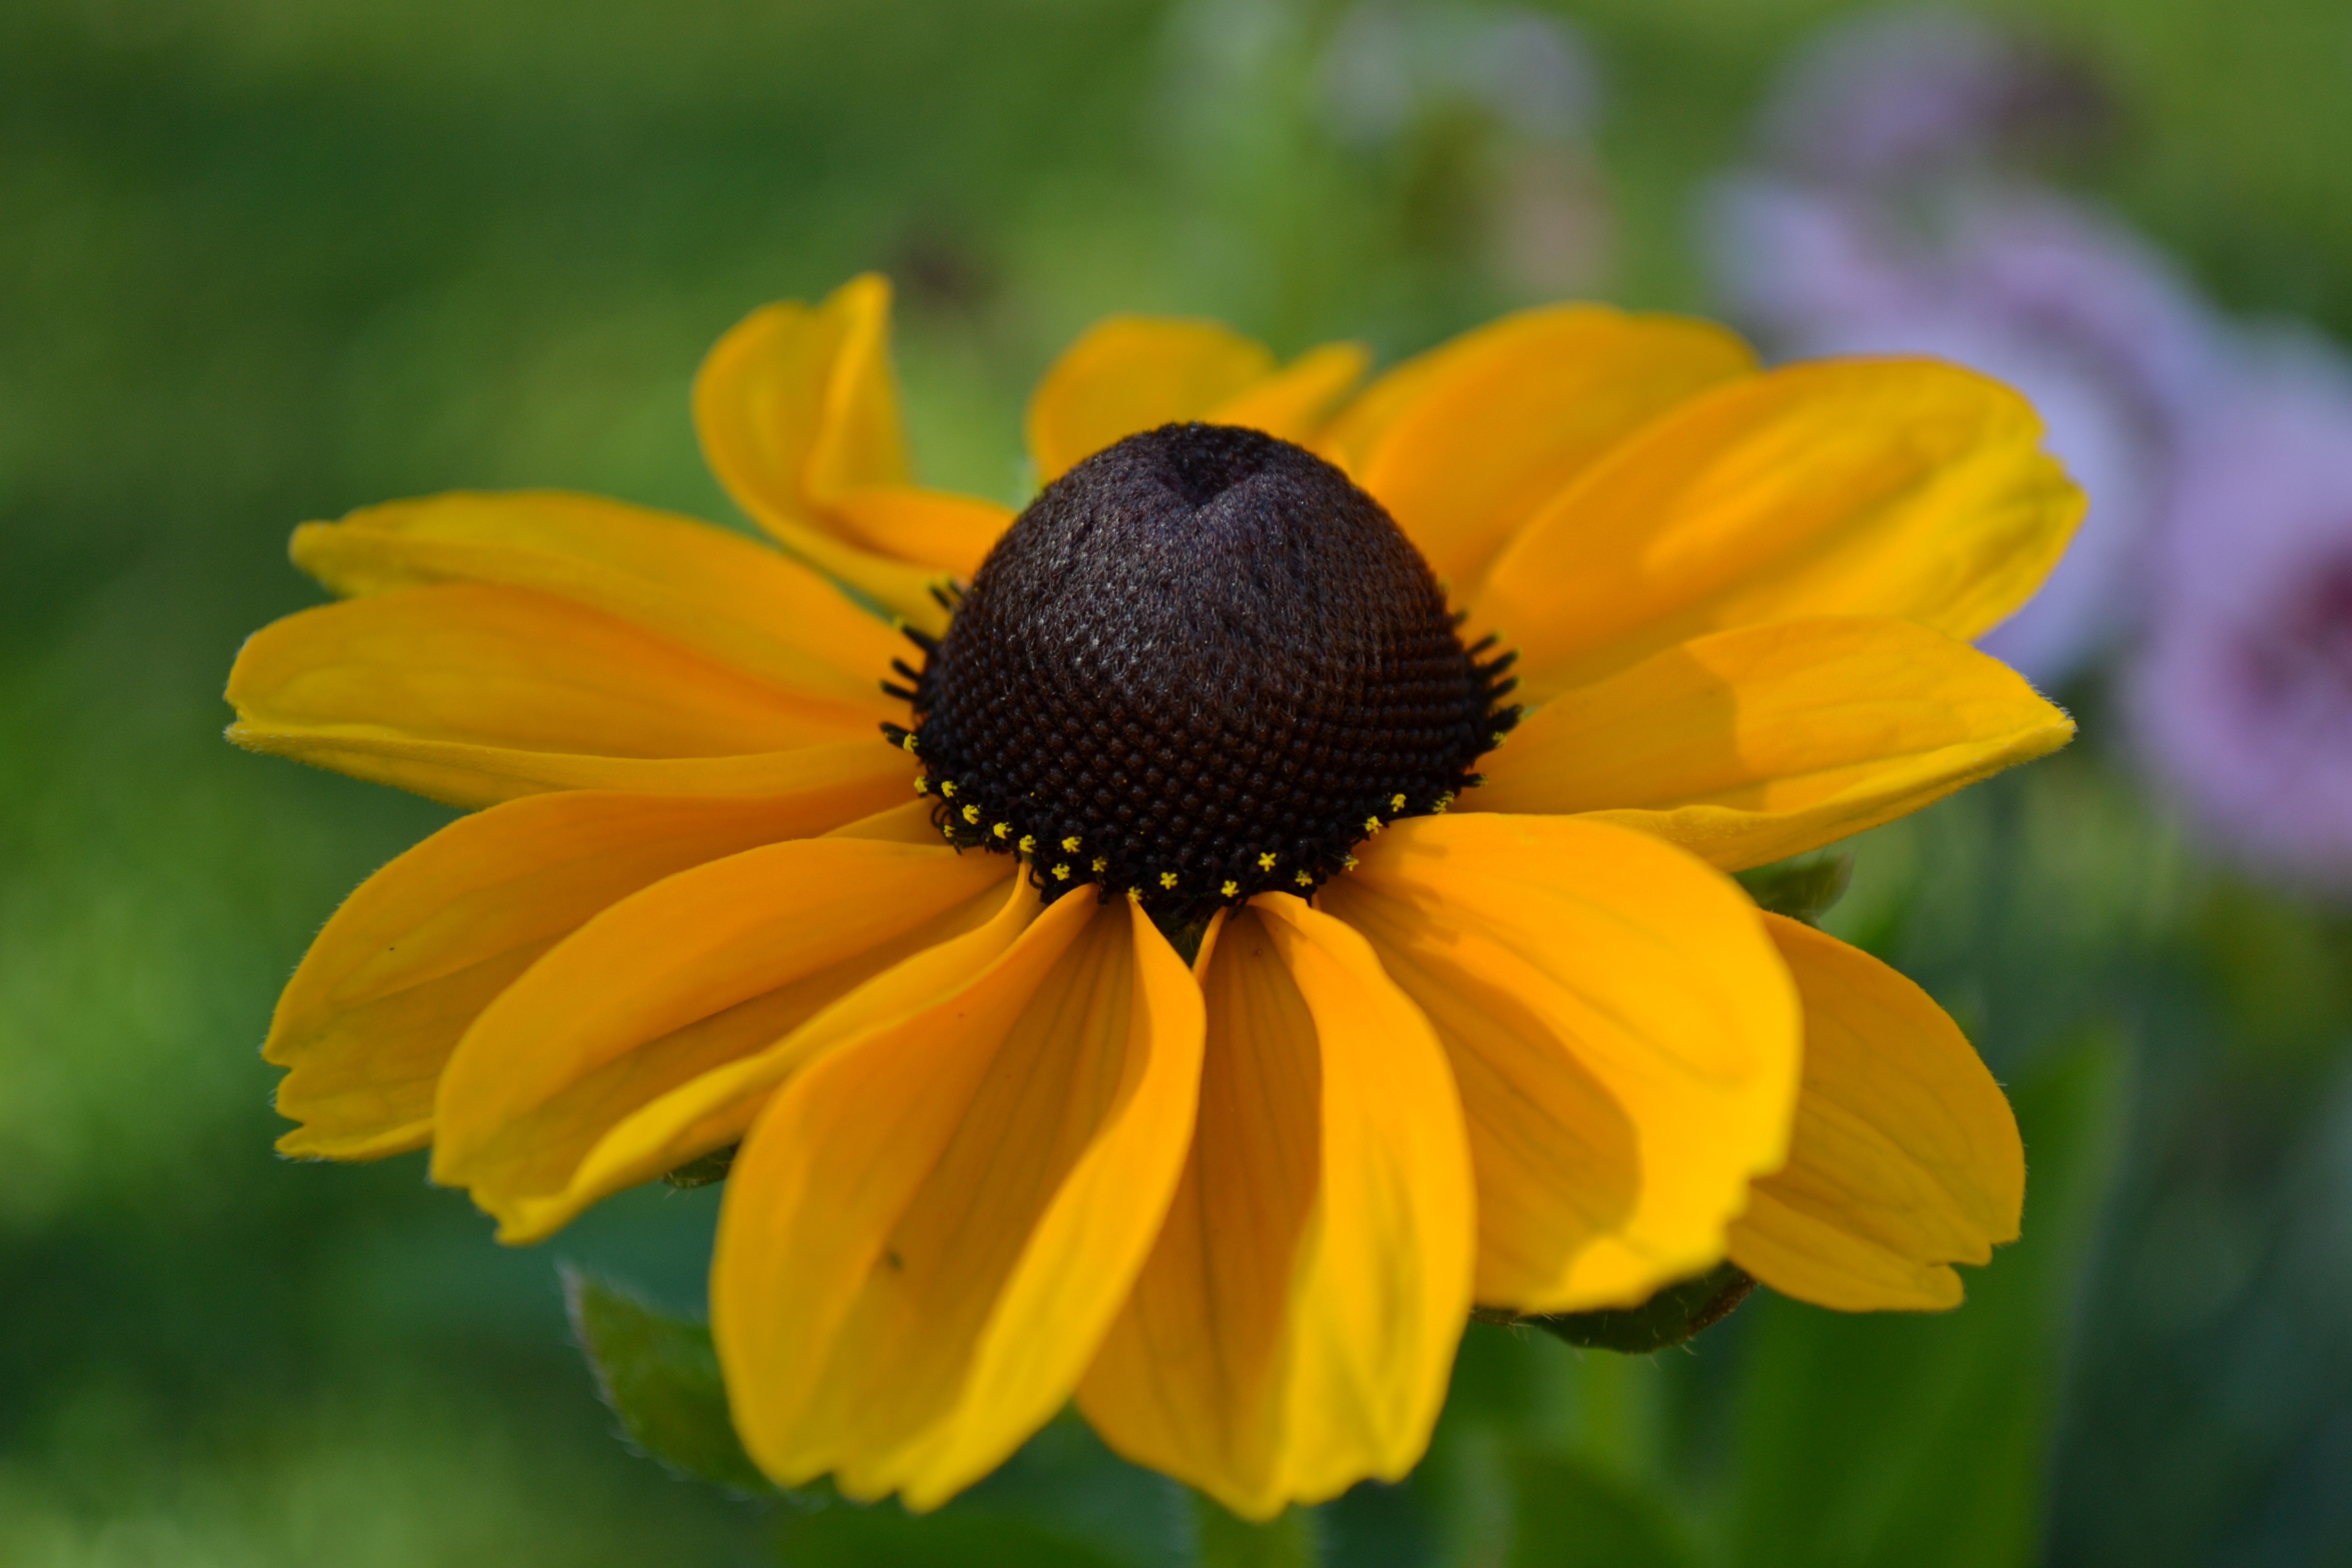
nature, plant, meadow, flower, petal, orange, pollen, herb, yellow, flora, fauna, wildflower, close up, head, nectar, macro photography, flowering plant, daisy family, land plant, rudbecka